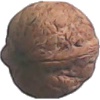
Label: Walnut 1